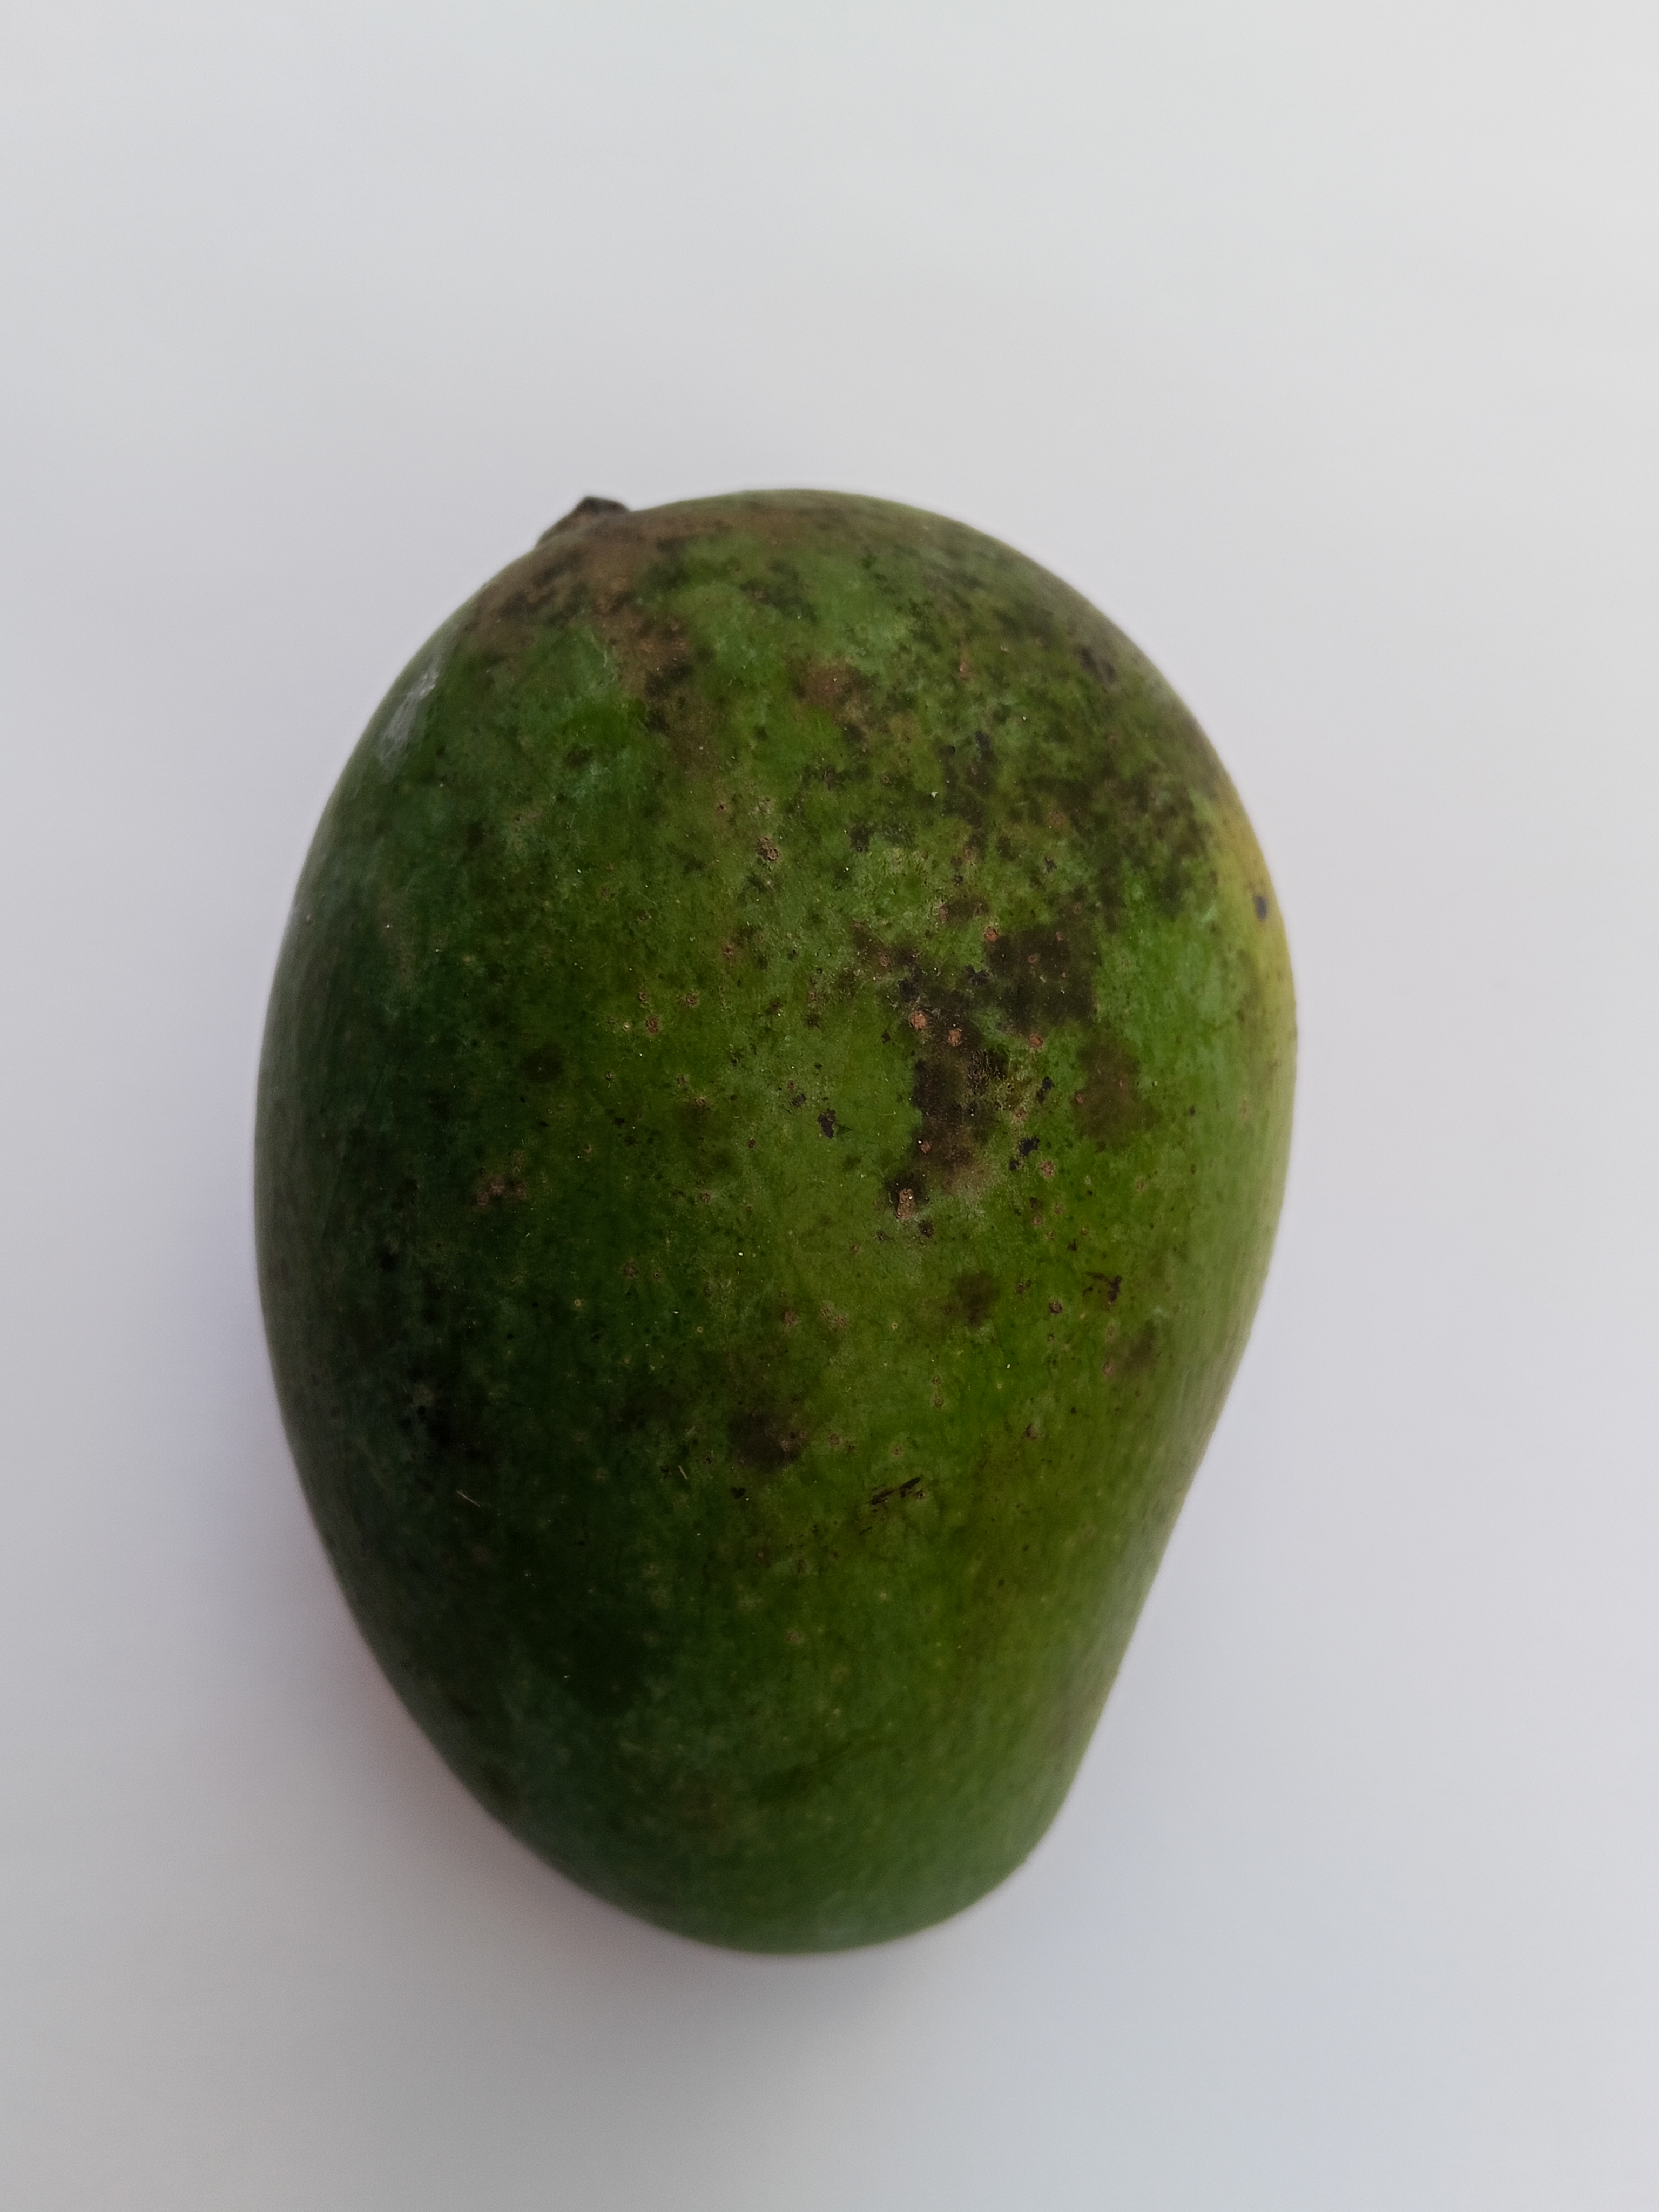
Mango variety: Amrapali